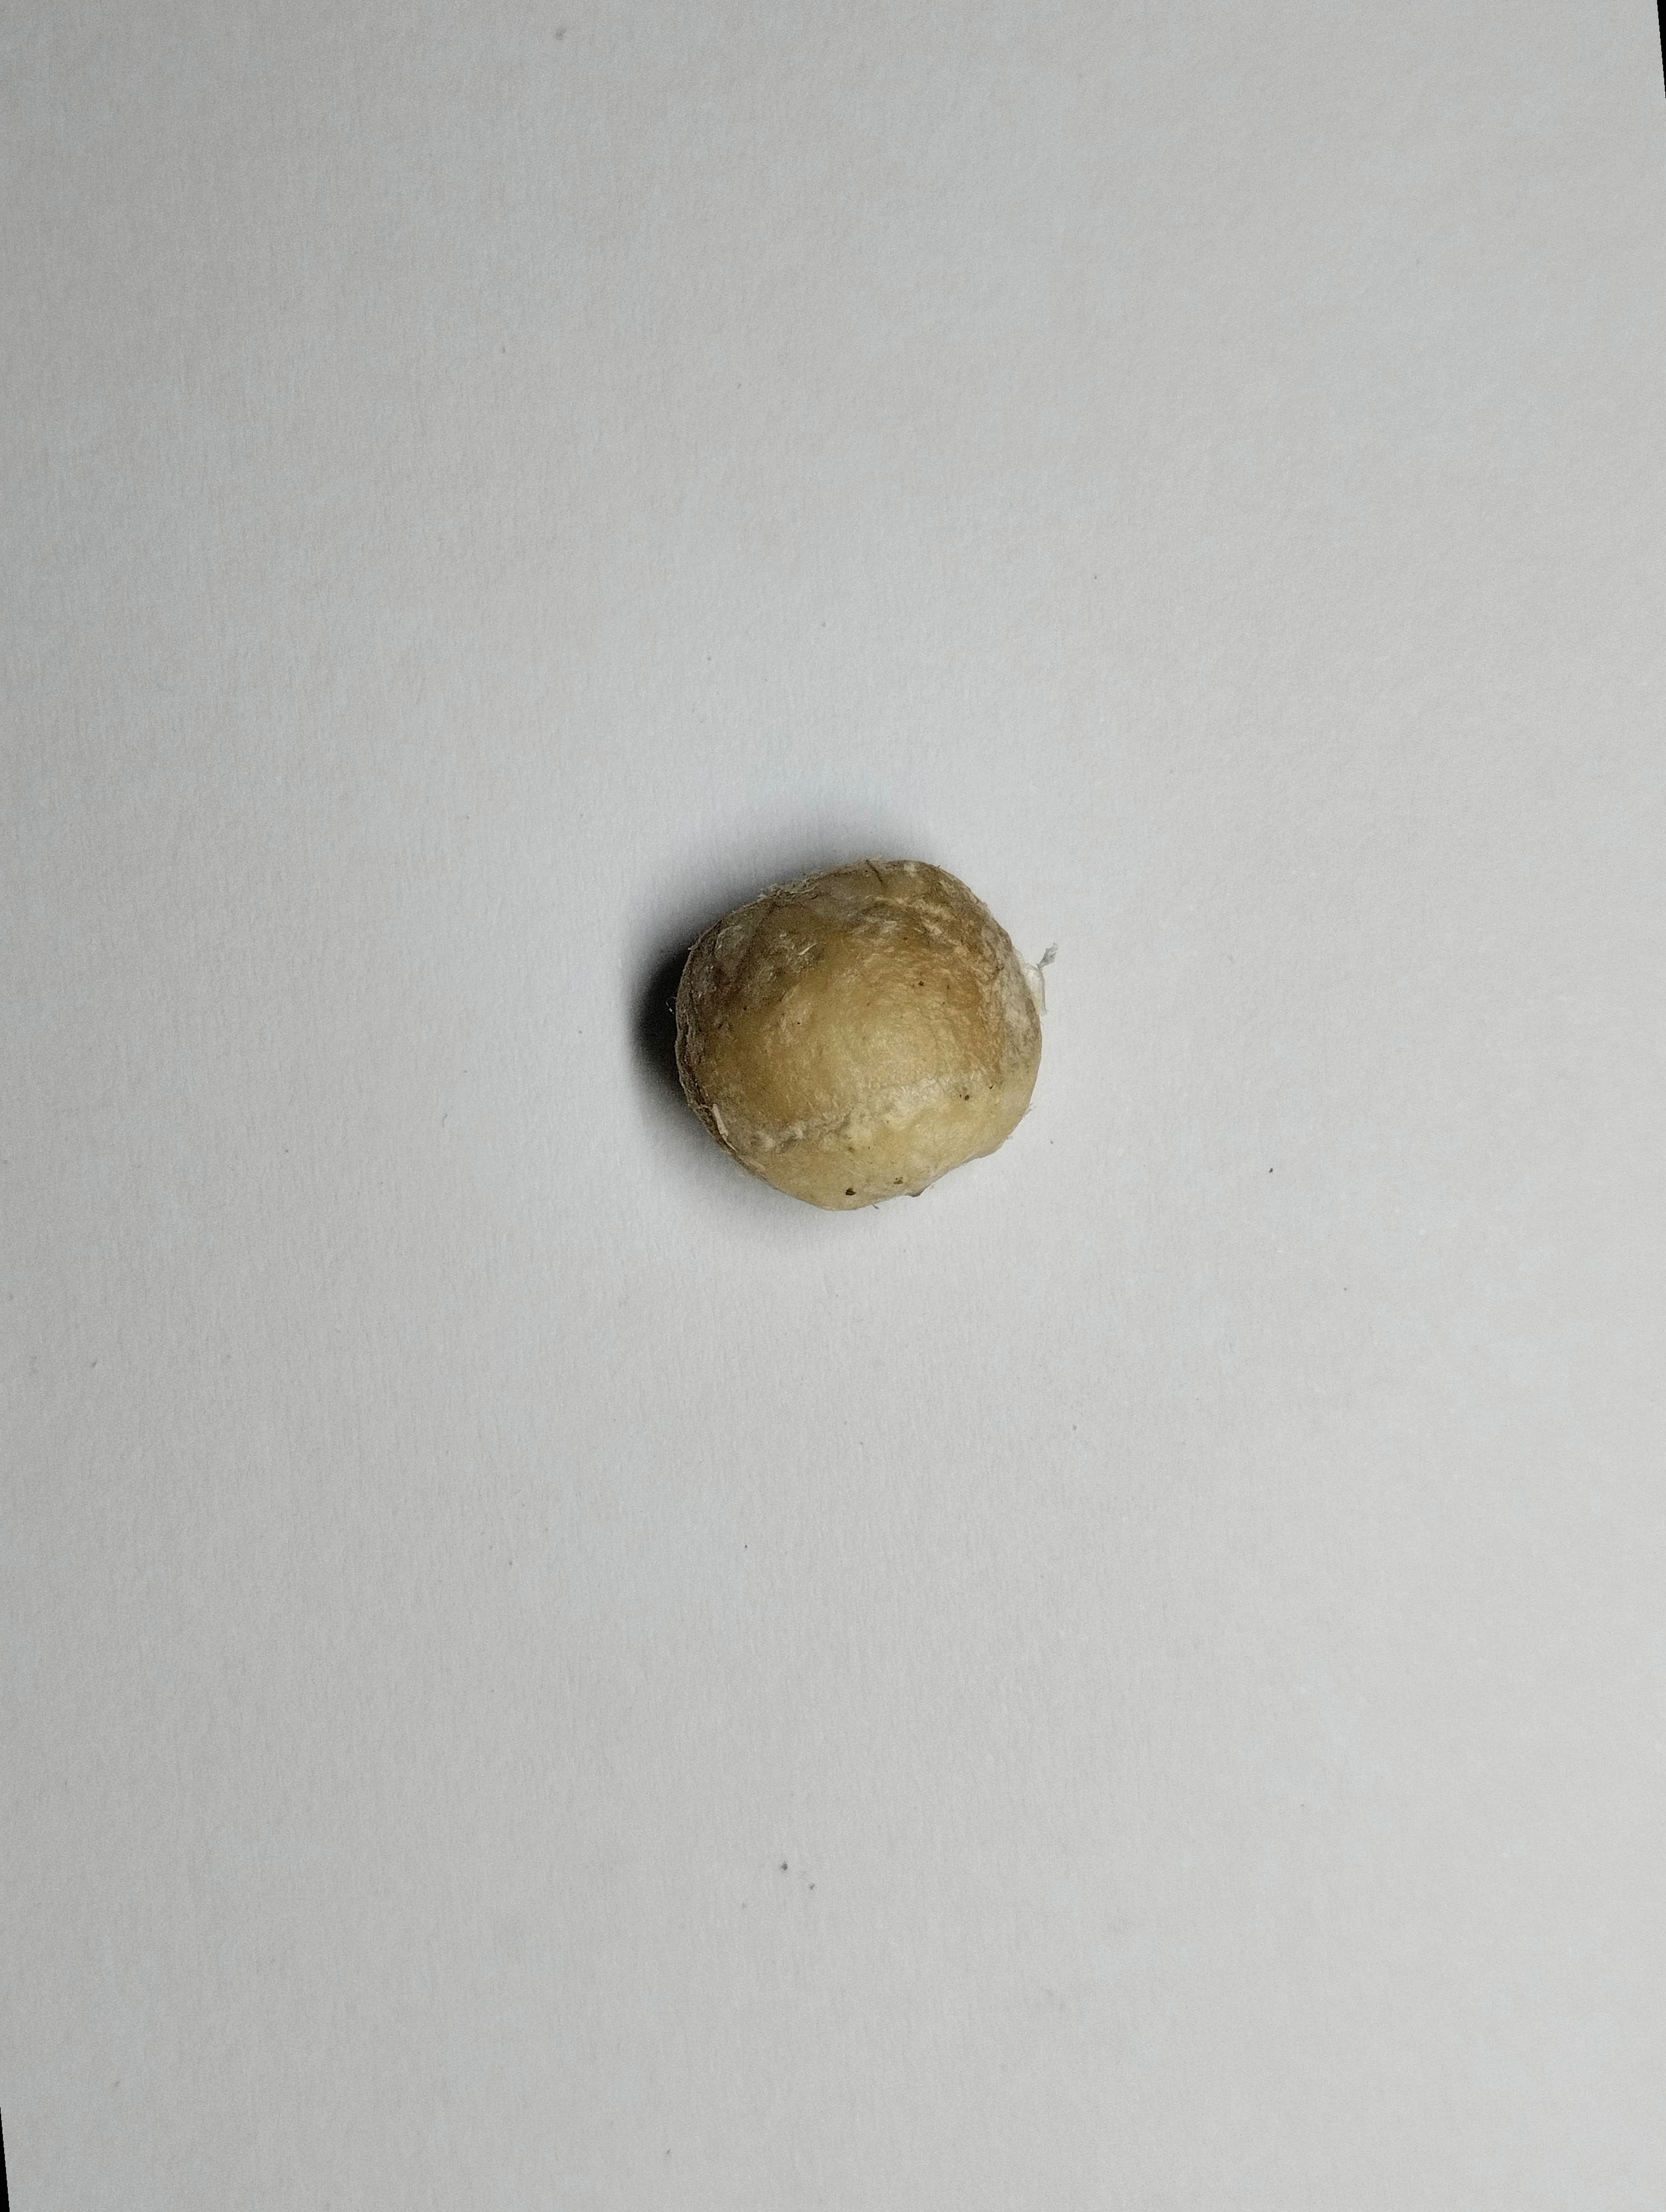
Label: bagus (good seed)